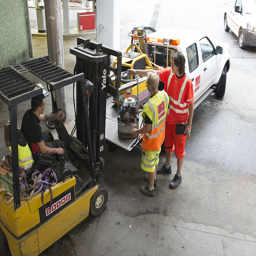
Workers in uniforms next to a truck and construction equipment
Three men loading something on the back of a truck.
three workers with safety vests on one is driving a tow motor
Several workers standing near a forklift in a warehouse.
A fork lift sitting behind a white city truck.